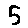
Label: 5